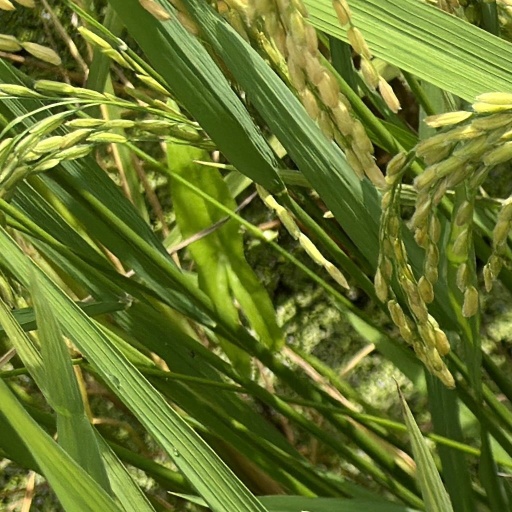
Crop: rice